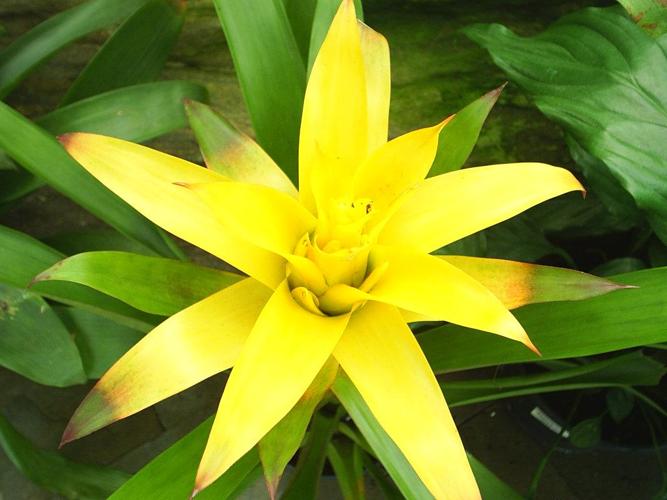
Label: bromelia